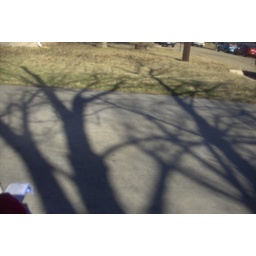
shadows of trees in front yard and telephone pole